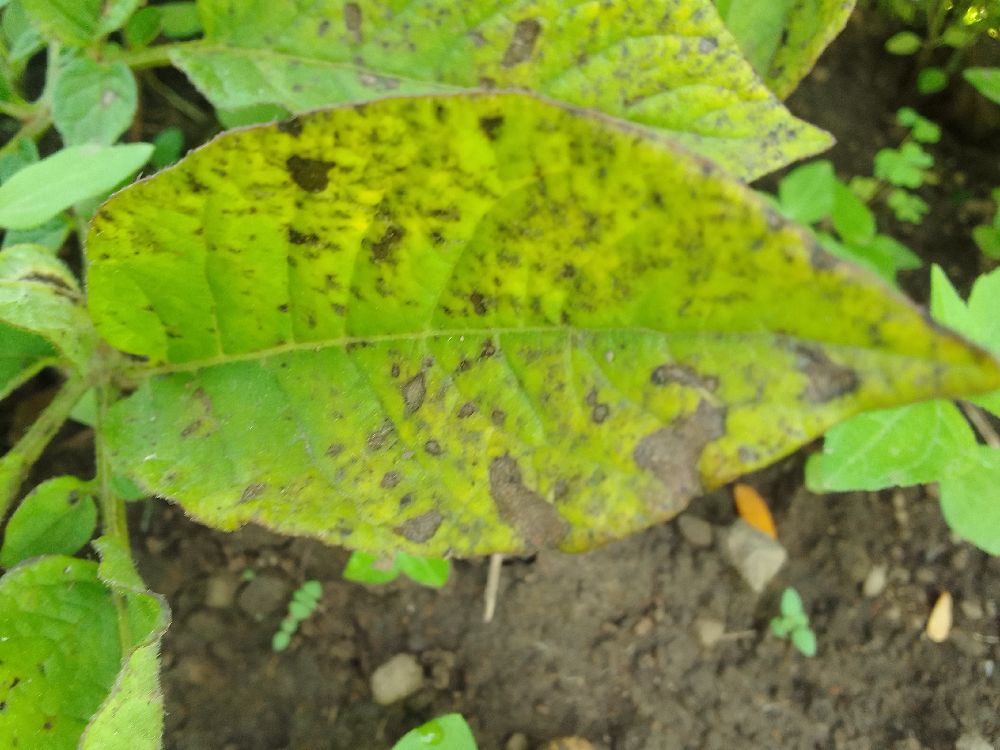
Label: Early blight